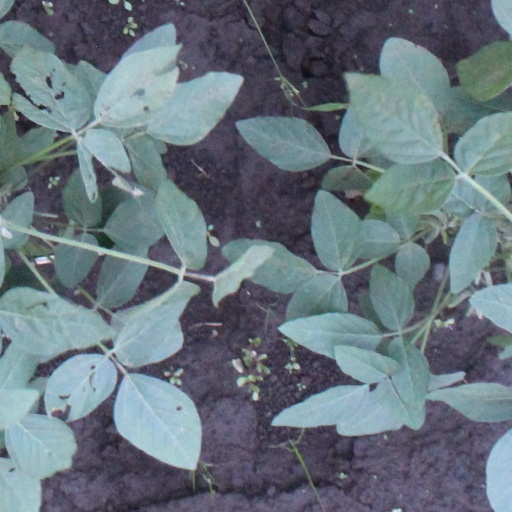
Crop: soybean